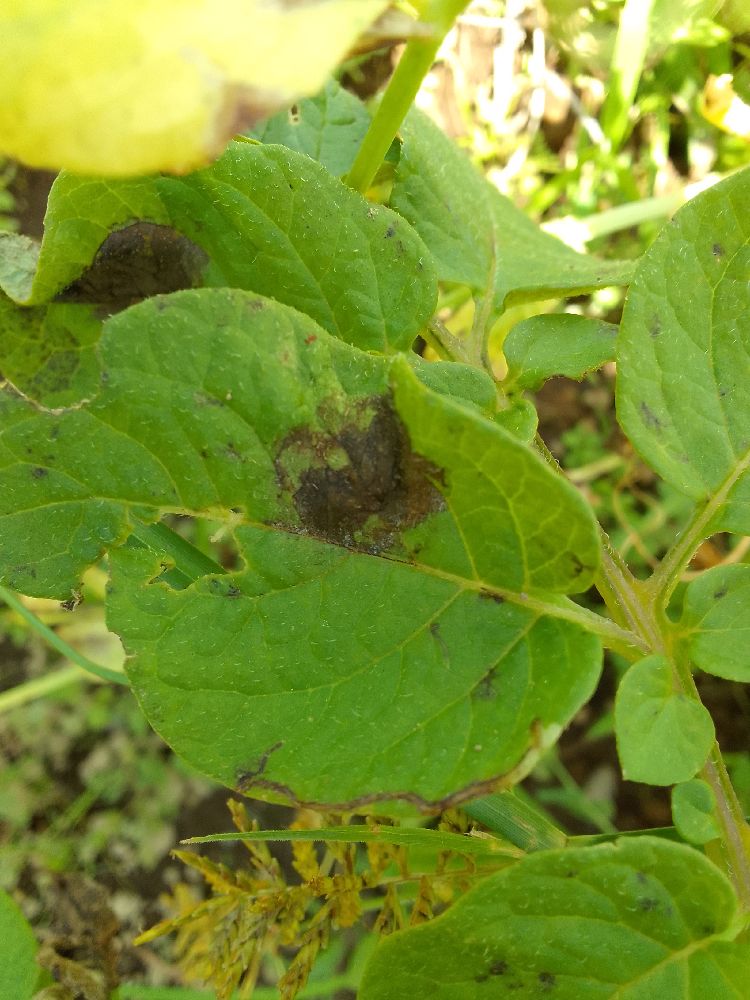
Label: Late blight